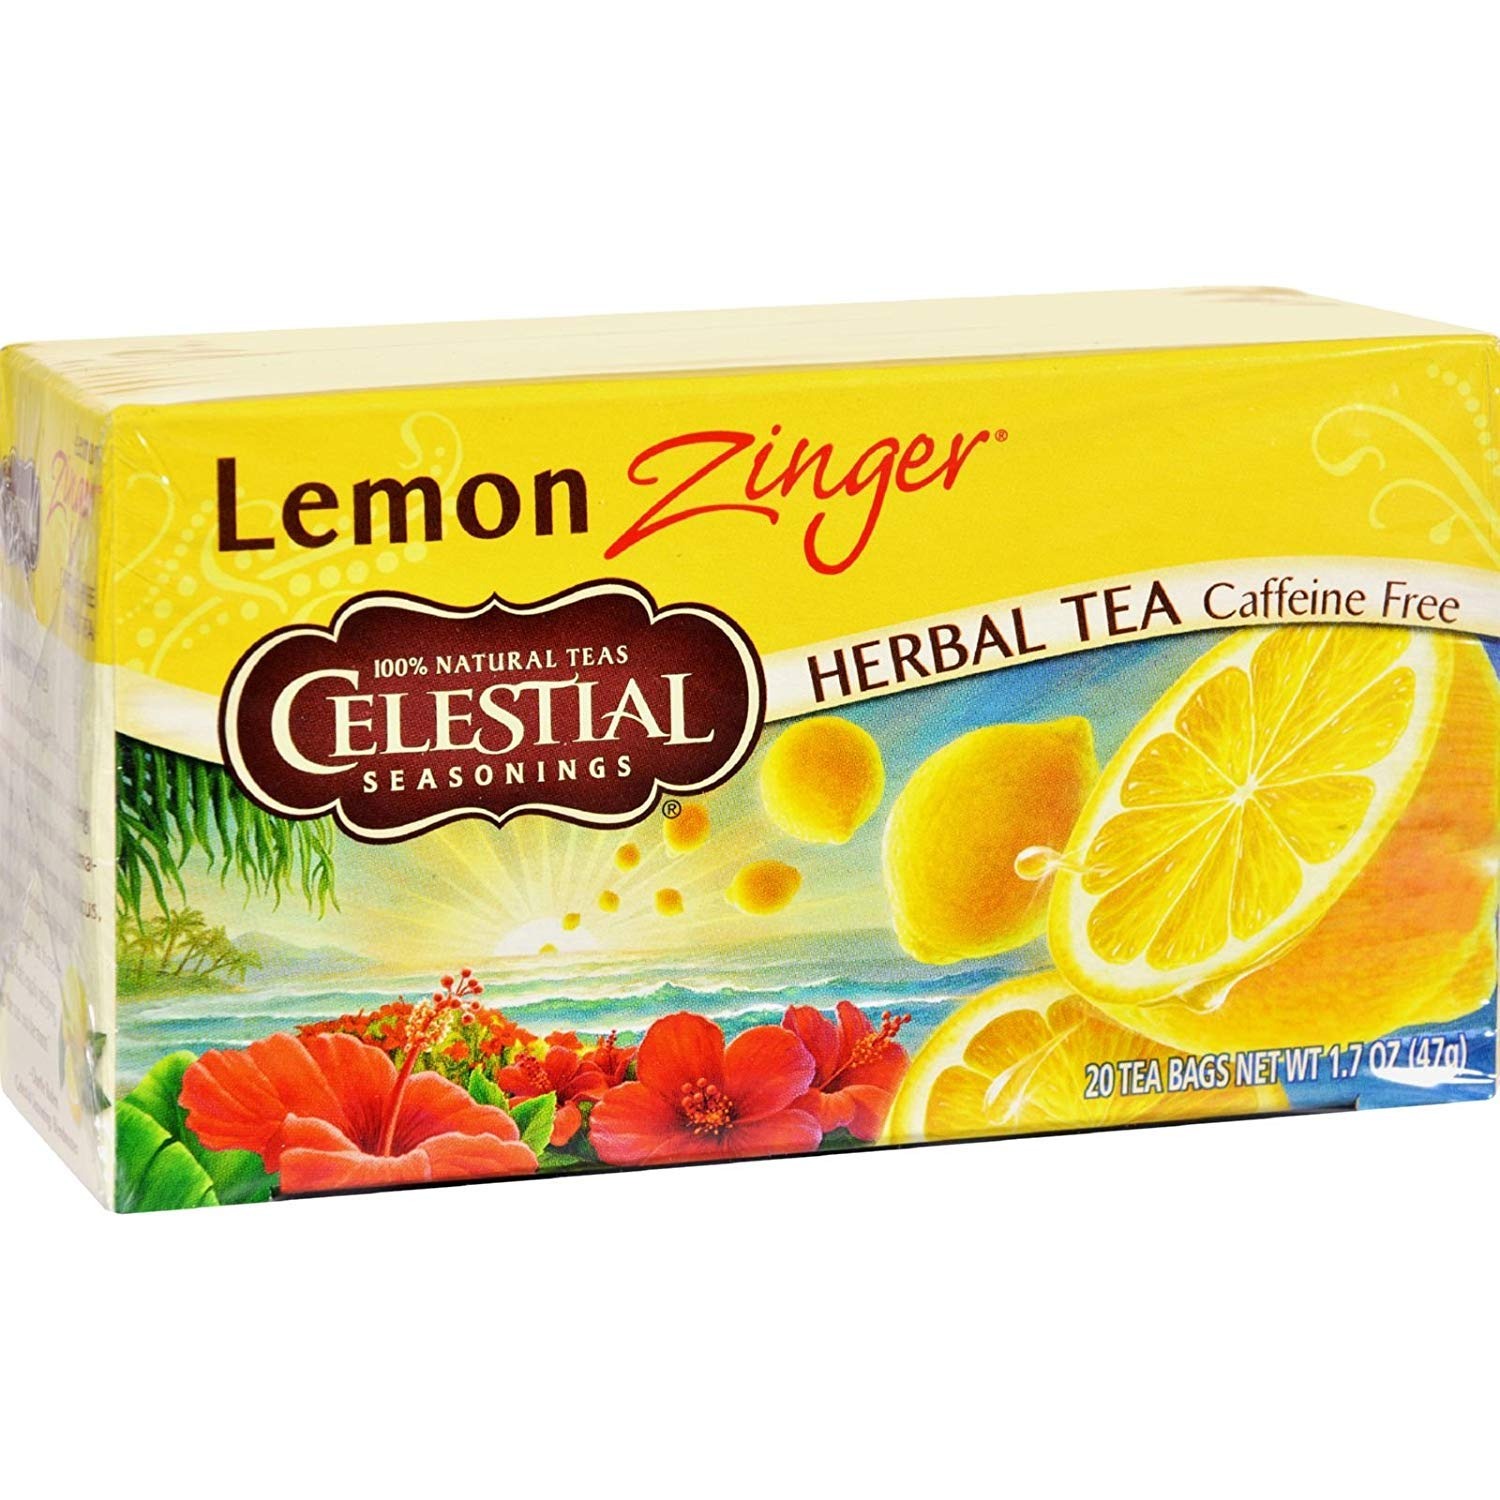
Item Name: Celestial Seasonings Tea Lemon Zinger (Pack of 2)
Value: 2.0
Unit: Count

Price: 9.14